Billy the Kid Returns

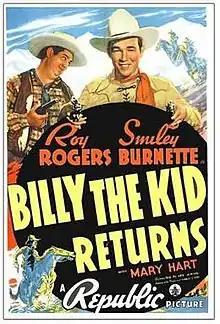
Theatrical release poster

Billy the Kid Returns is a 1938 American Western film directed by Joseph Kane and starring Roy Rogers.